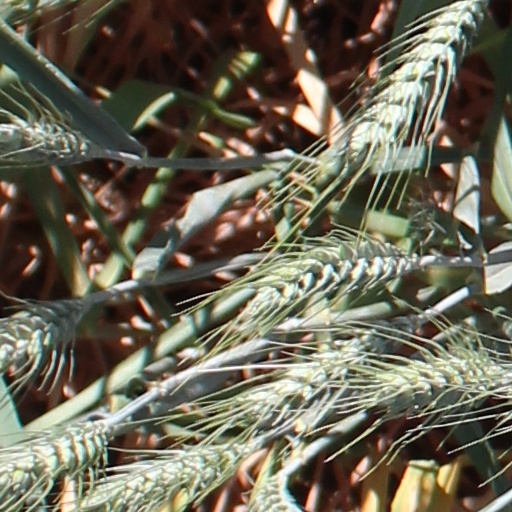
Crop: wheat